Madhuca diplostemon

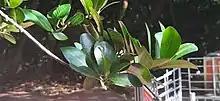
Leaf

The lone mature tree is located at the Koonayil Ayiravilli Shiva temple at Paravur, Kollam, Kerala. Surveys in other sacred groves in Kollam district failed to find another tree of the species. Since the species is represented by only one specimen in a single locality, it is eligible to be categorized as 'Critically Endangered' by the IUCN (International Union for Conservation of Nature), the JNTBGRI has noted.